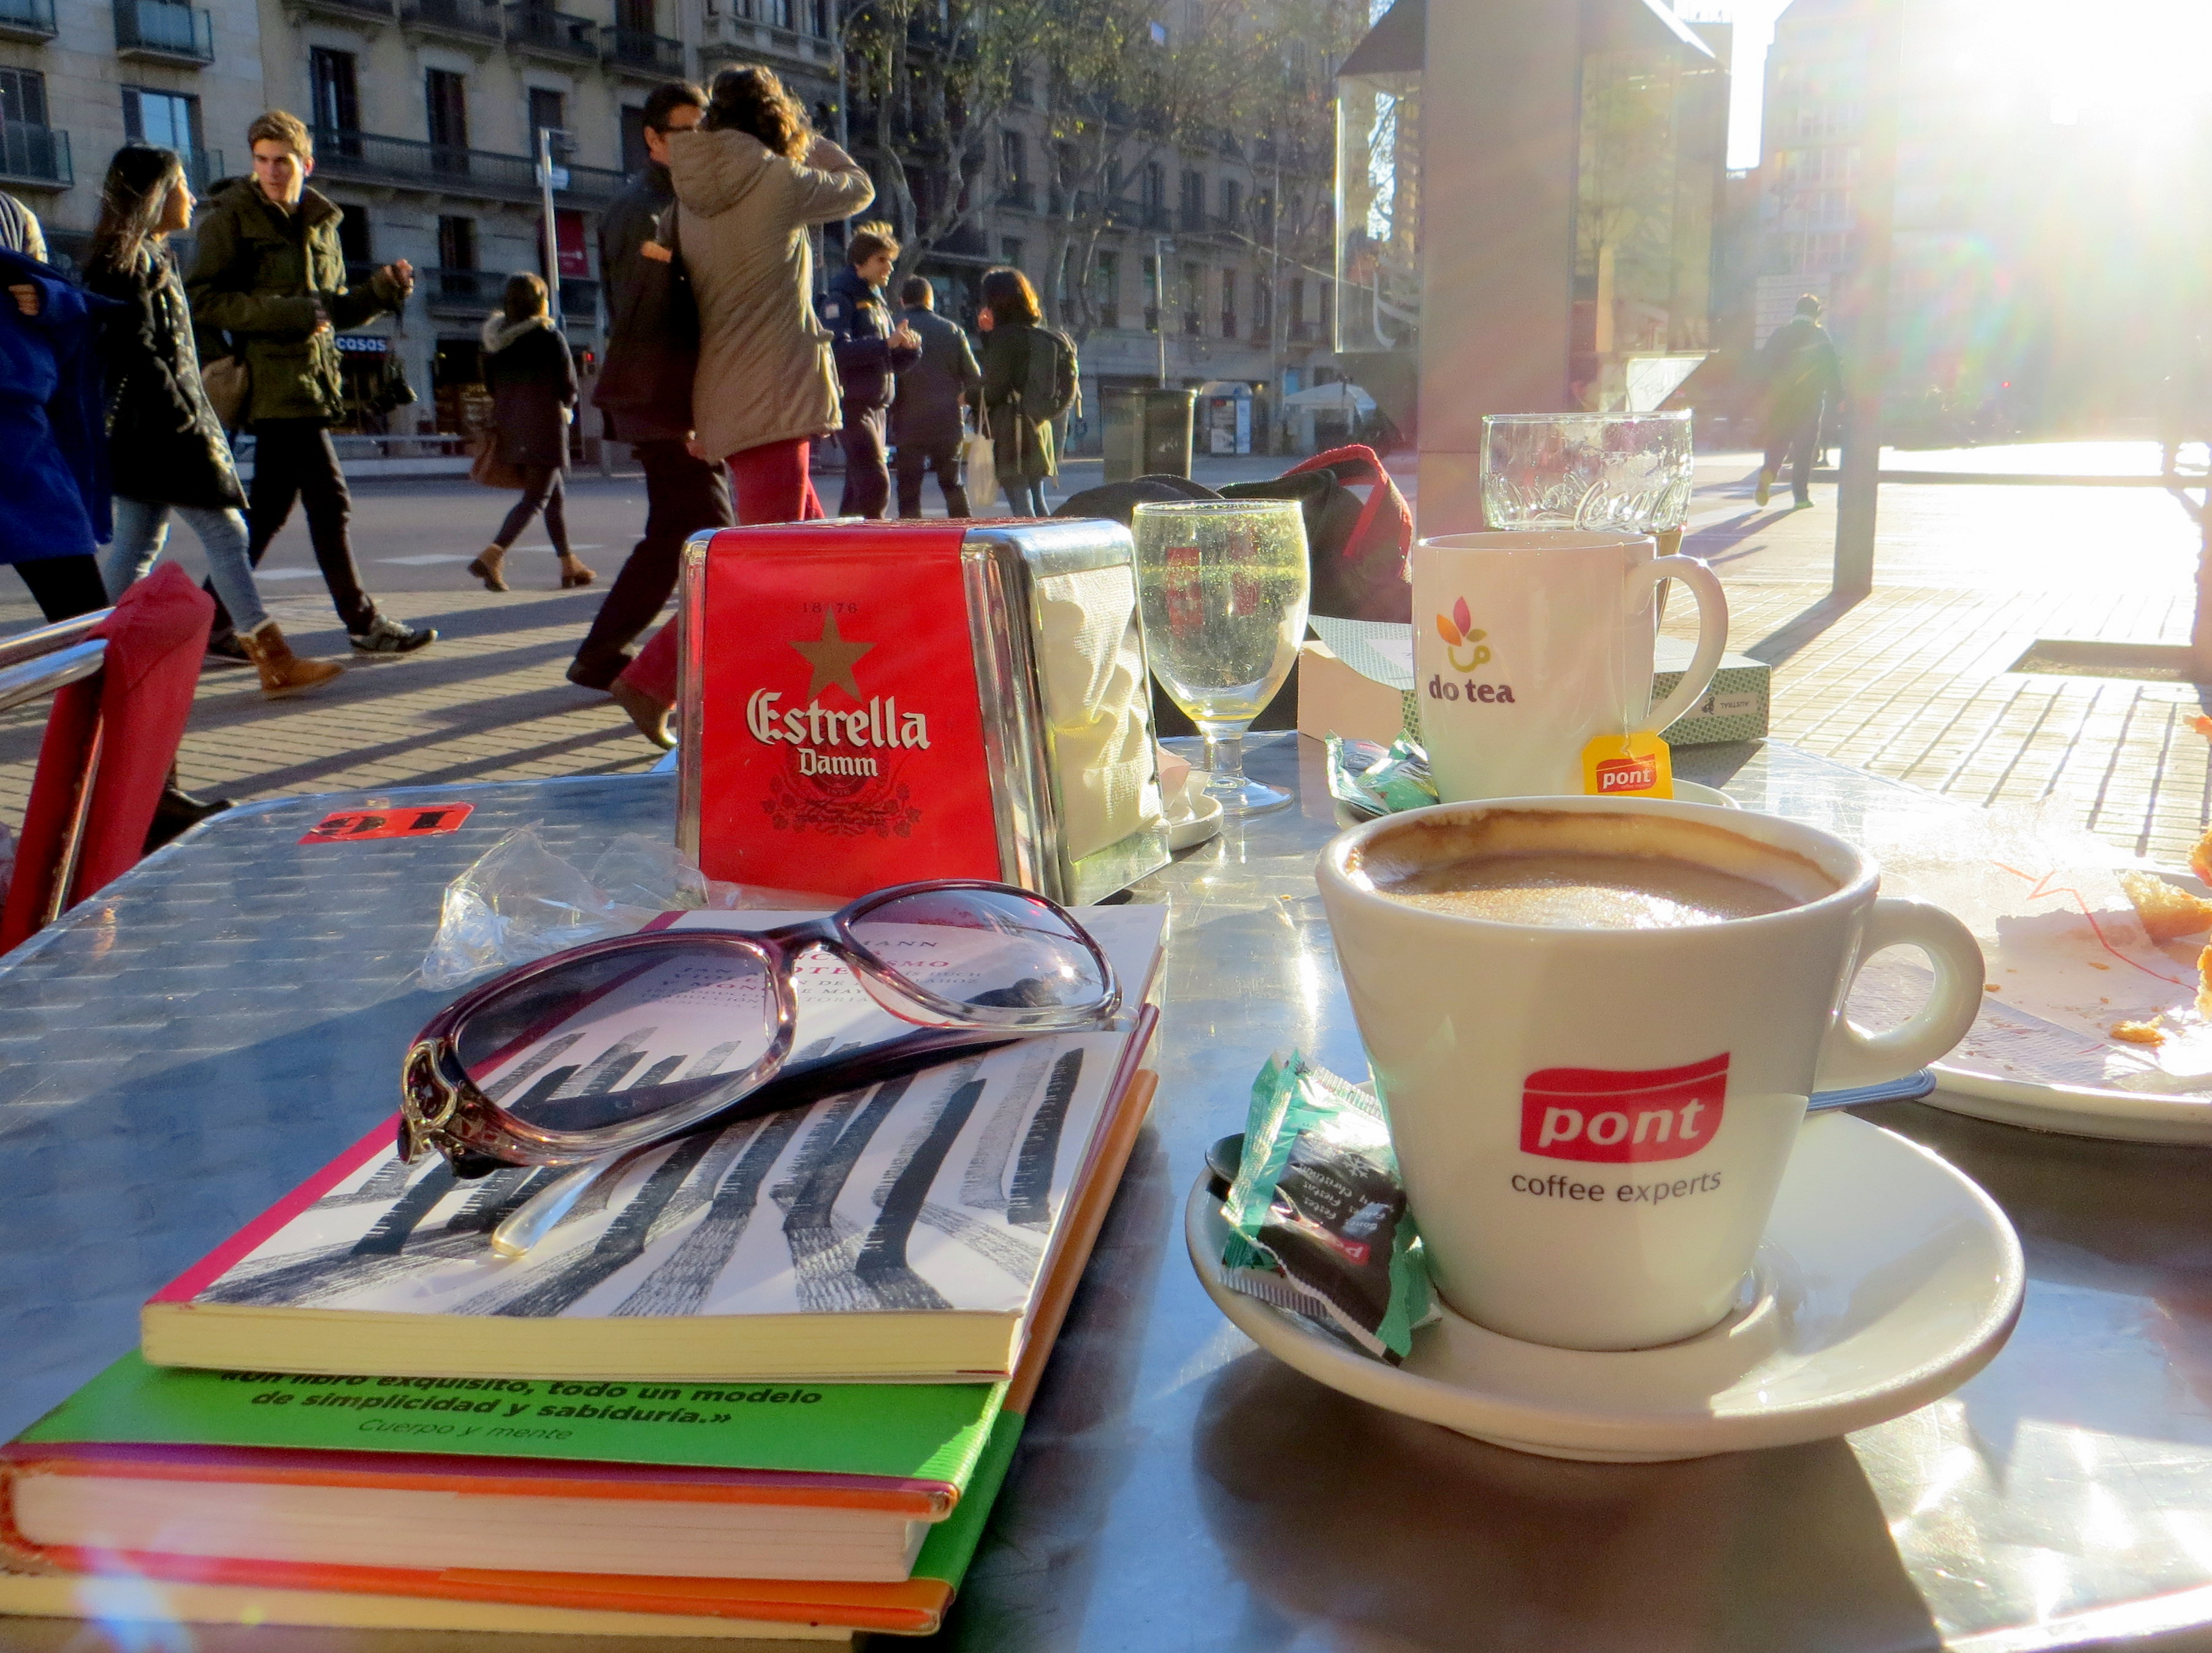
coffee, cafe, mess, table, glasses, nerd, books, tourism, tourists, people, city, landscape, tea, drink, rest, observer, blogger, inspiration, motivation, food, coffee cup, cup, cuisine, coffeehouse